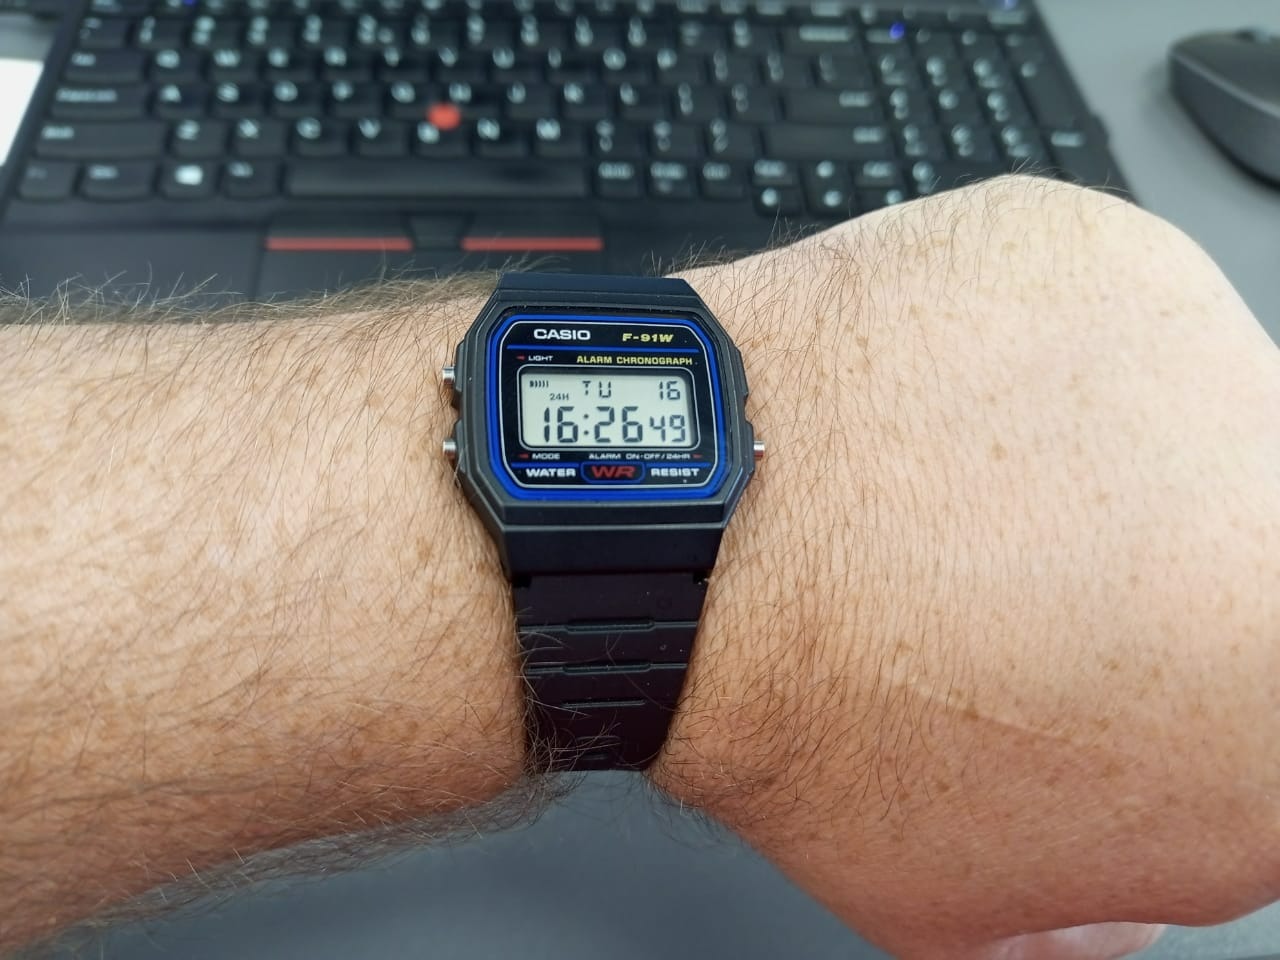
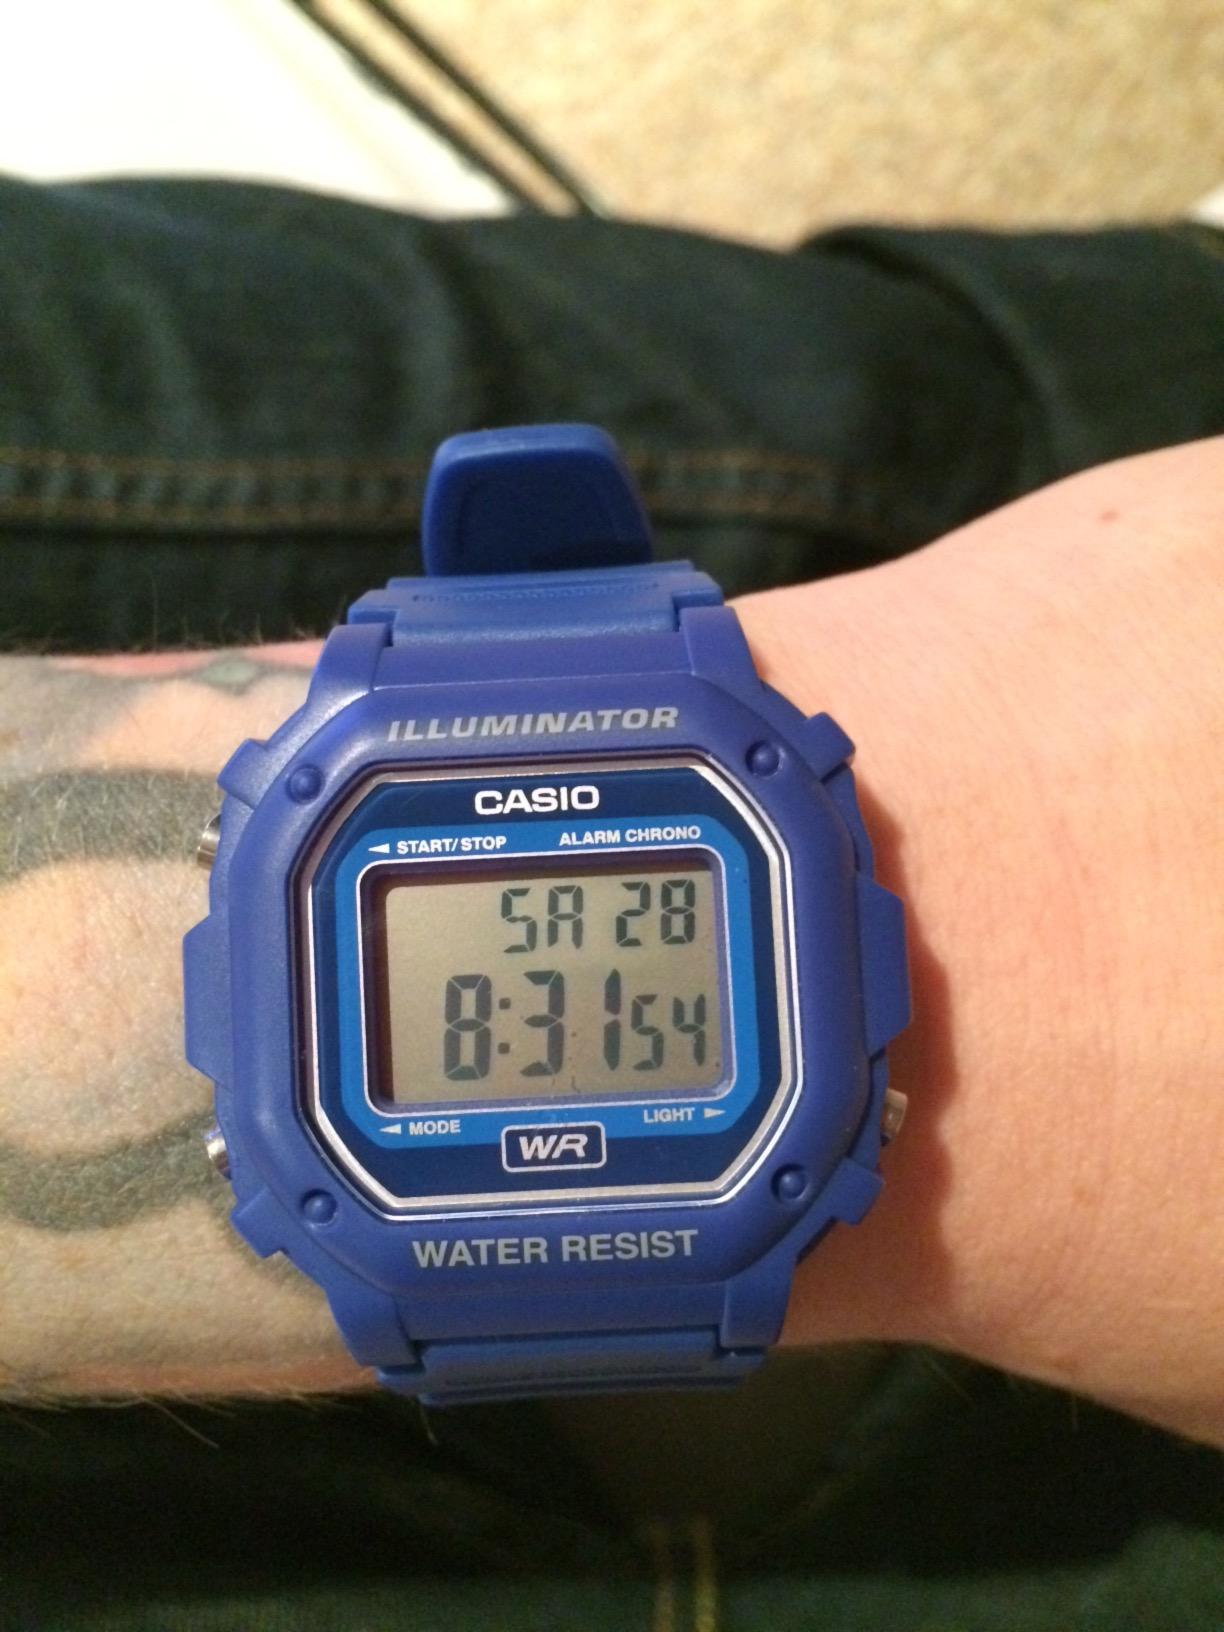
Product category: accessories_watch
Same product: no